Calcio storico fiorentino

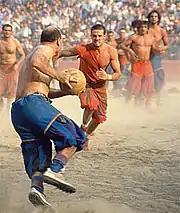
"Calcio storico fiorentino" match in Florence, Italy

Matches last 50 minutes and are played on a field covered in sand, twice as long as it is wide (approximately ). A white line divides the field into two identical squares, and a goal net runs the width of each end.